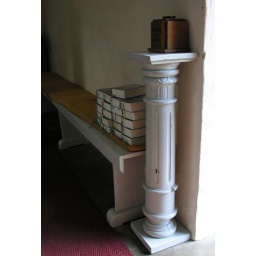
Offertory box in the church of Ammerbach